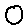
Label: 0